1916 Mansfield by-election

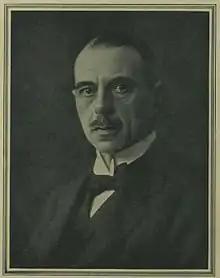
Markham

The by-election was held due to the death of the incumbent Liberal MP, Arthur Markham.